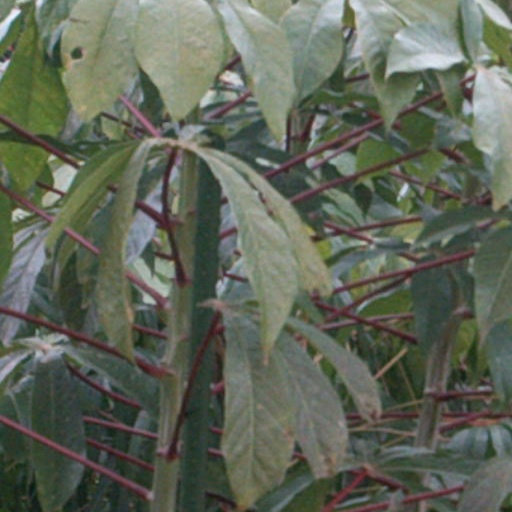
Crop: cassava